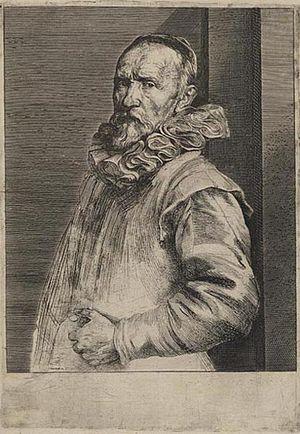
Jan de Wael I est un artiste peintre et graveur flamand.